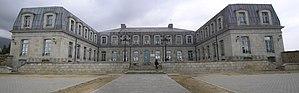
Fernando de Silva y Álvarez de Toledo, douzième duc d'Albe, né en 1714 et mort le 15 novembre 1776, était un général et diplomate espagnol.
Jacques Marquet, connu plus tard sous le nom de Jaime Marquet est un architecte français connu pour son œuvre dans l'Espagne des Bourbons, et dont la réalisation la plus importante comprend la place centrale de Madrid, connue aujourd'hui sous le nom de Puerta del Sol ainsi que les monuments environnants, la Real Casa de Correos.